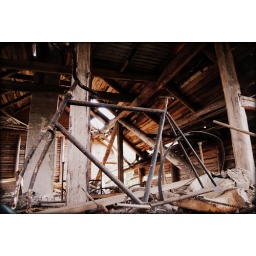
A really old bike in the attic of an abandoned house